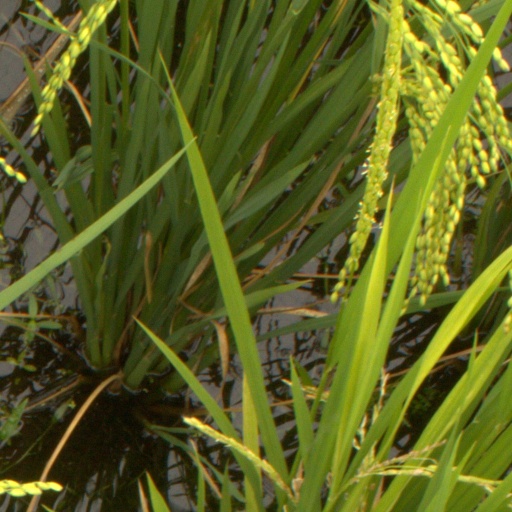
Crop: rice